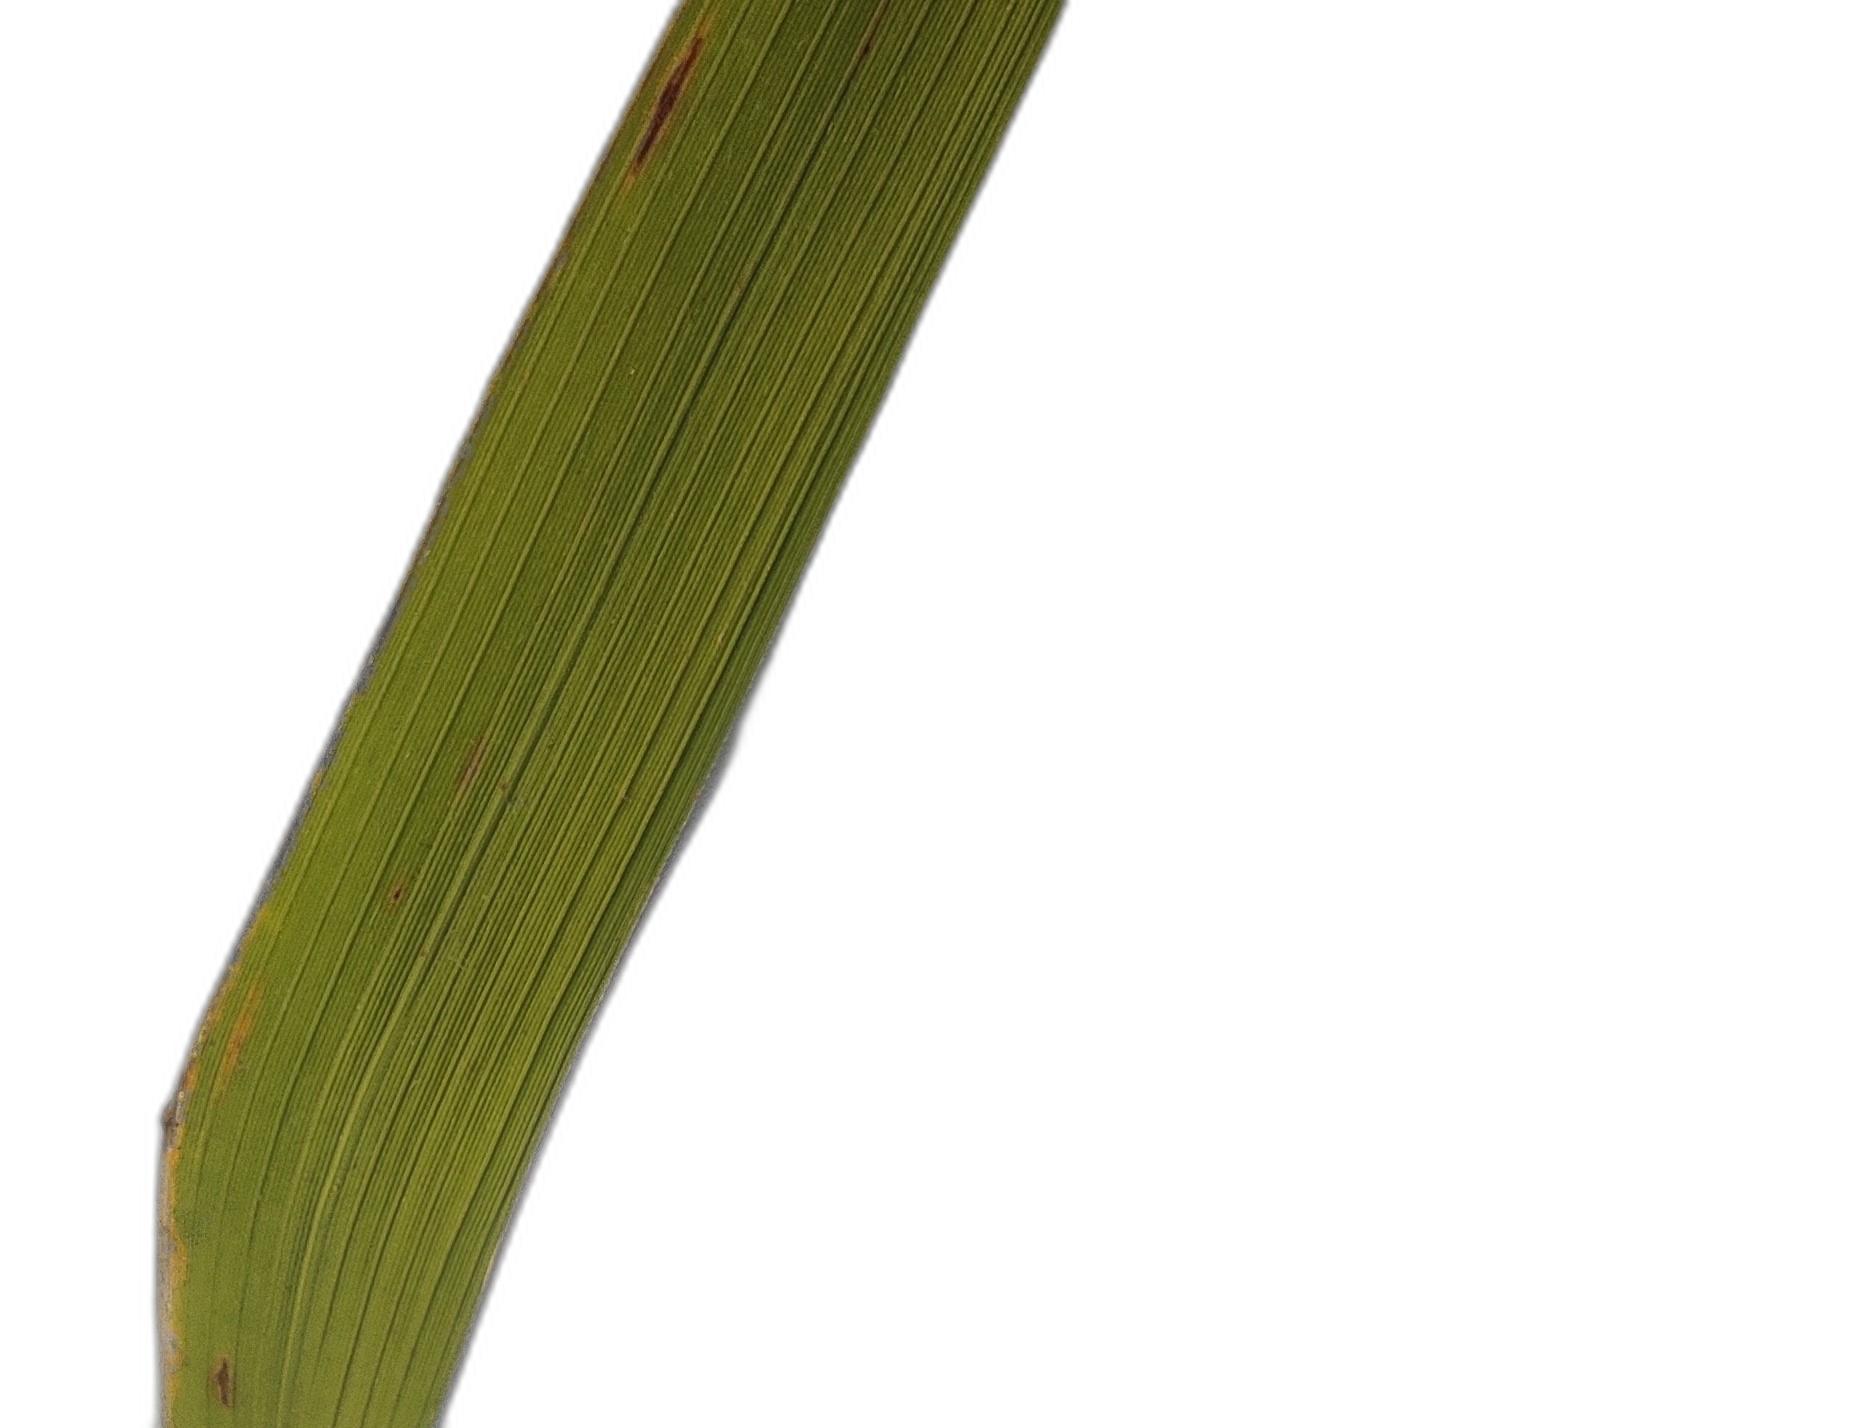
Label: Leaf Scald